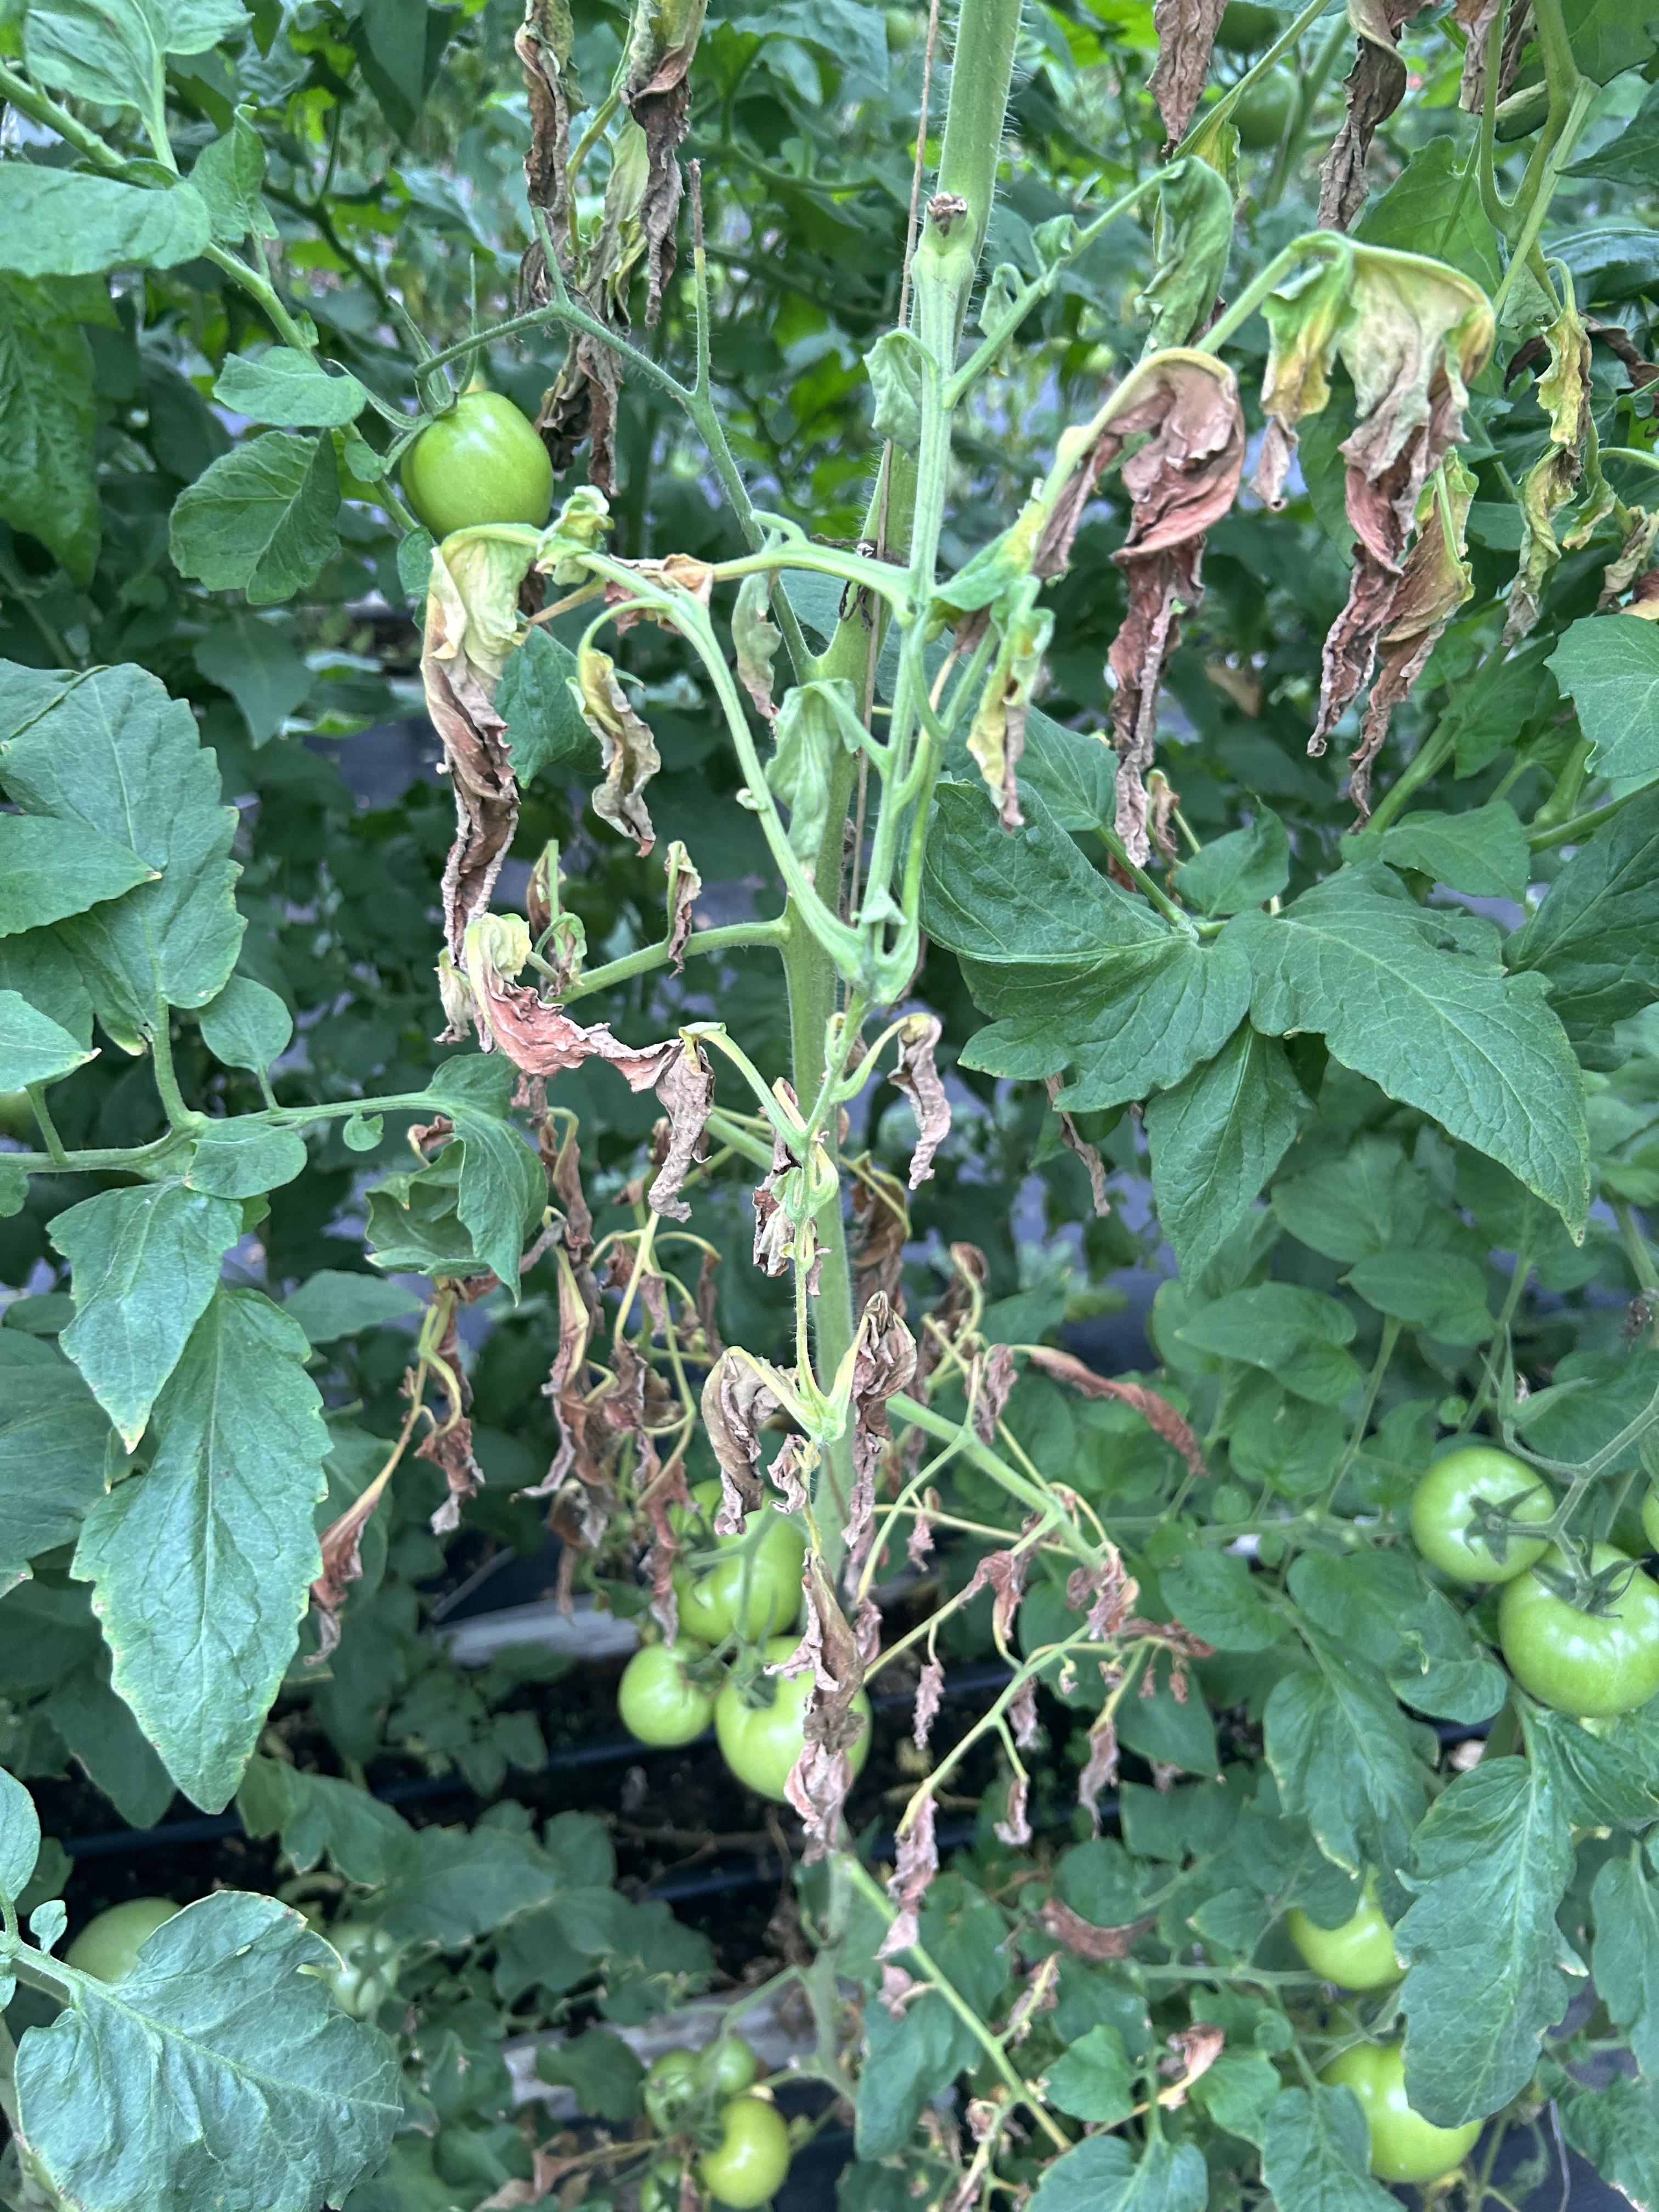
Disease: Wilt